Fuda Station

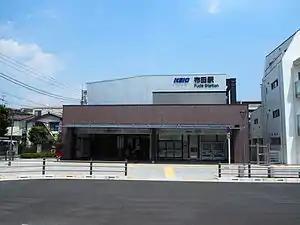
Fuda Station, July 2015

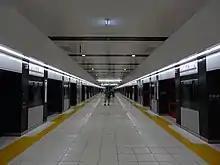
Platform of Fuda Station (August 2012)

Fuda Station is served by the Keio Line, and is located 14.9 kilometers from the starting point of the line at Shinjuku Station.